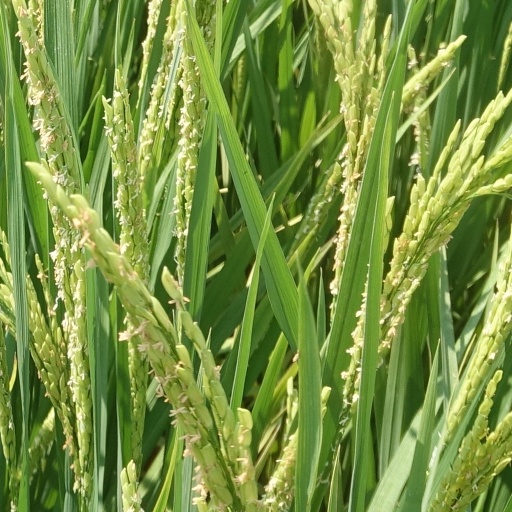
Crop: rice